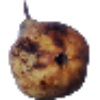
Label: pear_abate